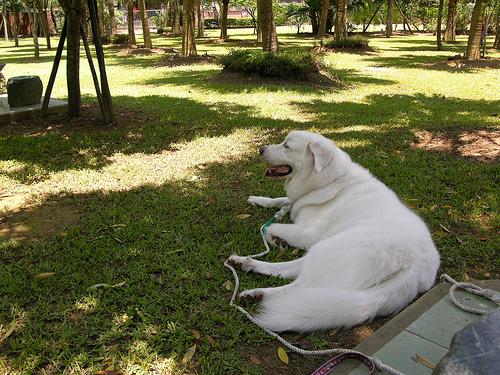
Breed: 225-n000073-Great_Pyrenees